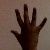
The image shows a hand gesture representing the number 5 in Indian Sign Language.